Aargau

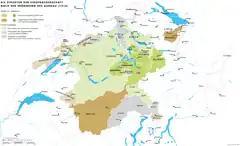
Switzerland in 1416, showing the part of the Aargau under Bernese control, the county of Baden and the Freie Ämter.

When Frederick IV of Habsburg sided with Antipope John XXIII at the Council of Constance, Emperor Sigismund placed him under the Imperial ban. In July 1414, the Pope visited Bern and received assurances from them, that they would move against the Habsburgs. A few months later the Swiss Confederation denounced the Treaty of 1412. Shortly thereafter in 1415, Bern and the rest of the Swiss Confederation used the ban as a pretext to invade the Aargau. The Confederation was able to quickly conquer the towns of Aarau, Lenzburg, Brugg and Zofingen along with most of the Habsburg castles. Bern kept the southwest portion (Zofingen, Aarburg, Aarau, Lenzburg, and Brugg), northward to the confluence of the Aare and Reuss. The important city of Baden was taken by a united Swiss army and governed by all 8 members of the Confederation. Some districts, named the "Freie Ämter" ("free bailiwicks") – Mellingen, Muri, Villmergen, and Bremgarten, with the countship of Baden – were governed as "subject lands" by all or some of the Confederates. Shortly after the conquest of the Aargau by the Swiss, Frederick humbled himself to the Pope. The Pope reconciled with him and ordered all of the taken lands to be returned. The Swiss refused and years later after no serious attempts at re-acquisition, the Duke officially relinquished rights to the Swiss.